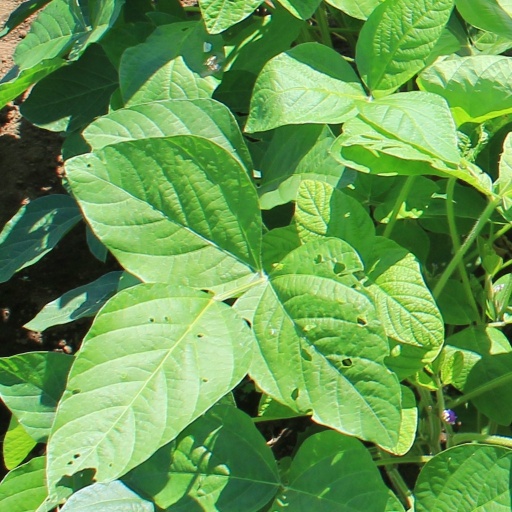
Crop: soybean